Don M. Beerbower

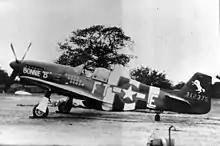
Beerbower's P-51 Mustang "Bonnie B"

On October 21, 1943, Beerbower left with his unit for England. They were initially stationed at RAF Greenham Common in November 1943, before moving to RAF Boxted where they flew their missions from. They flew the North American P-51B Mustangs. Beerbower flew his first combat mission on December 1, 1943, and scored his first victory, a Messerschmitt Bf 109 on January 5, 1944. Beerbower named his P-51B 'Bonnie B', in honor of his daughter, Bonnie.